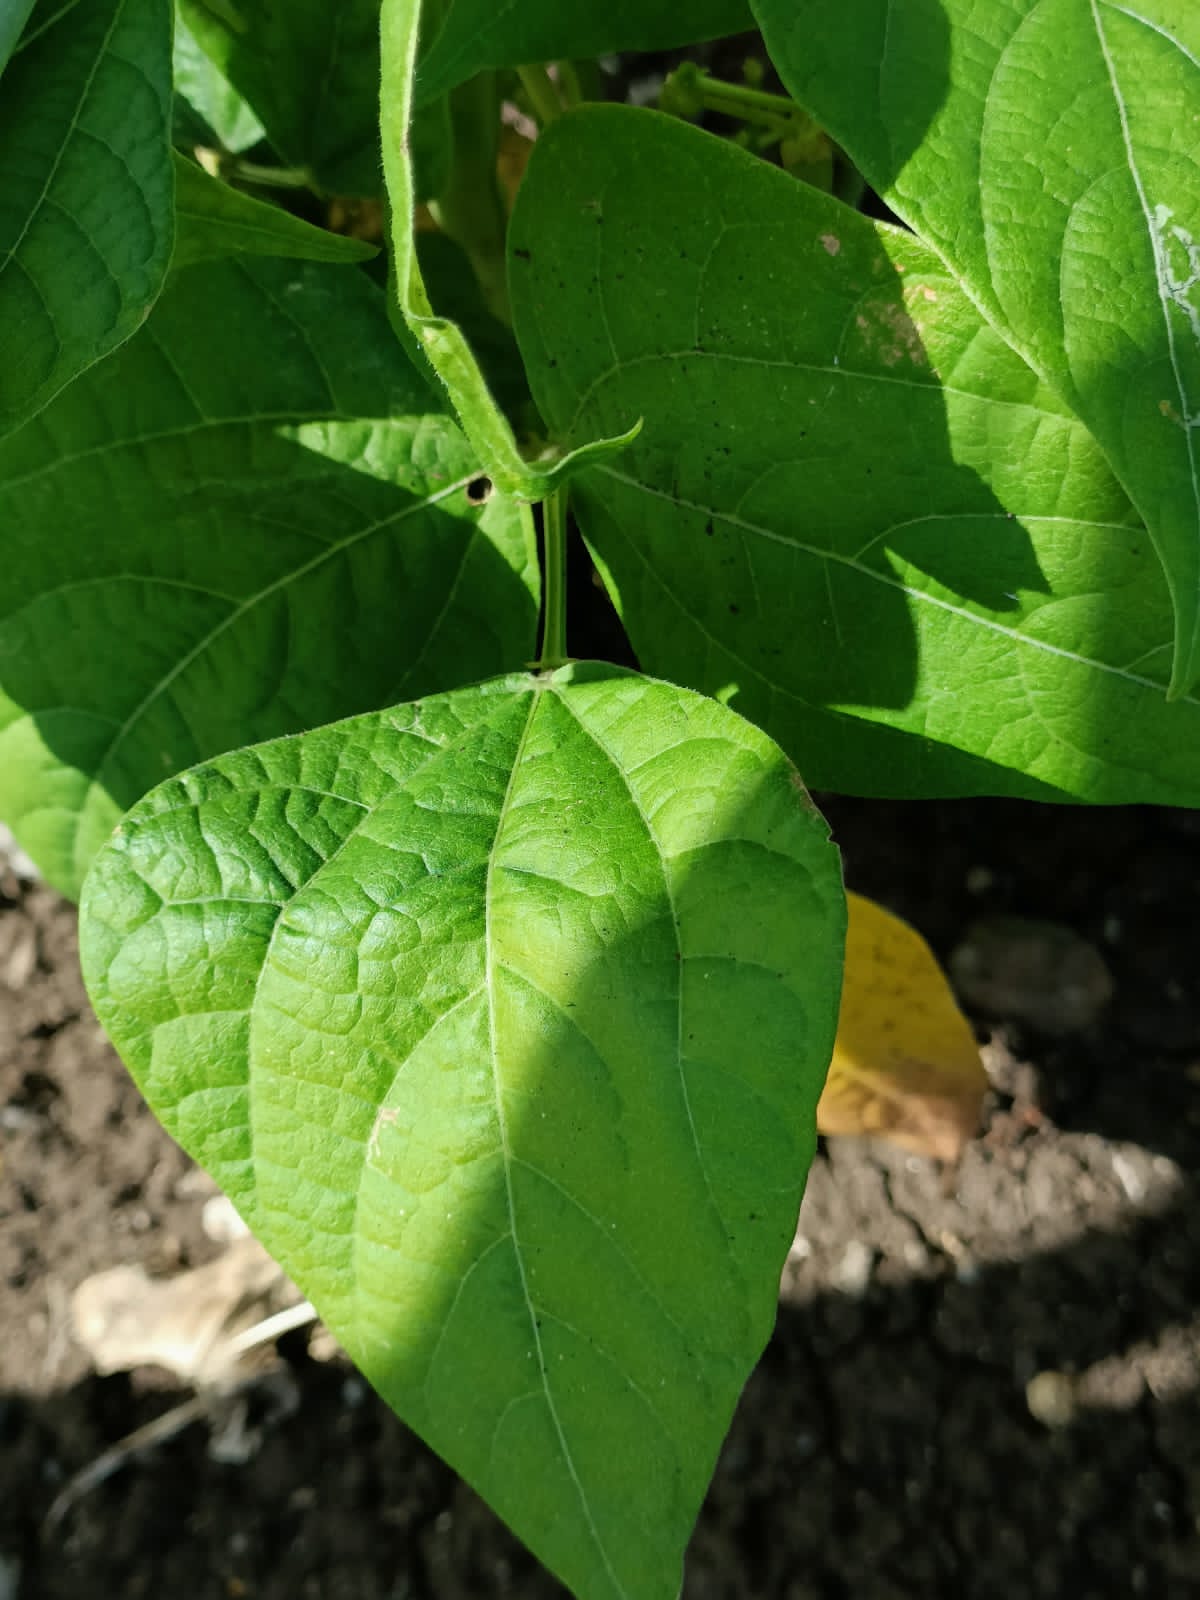
Label: Healthy